Endō Taneki

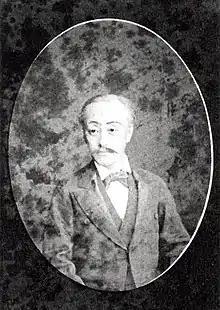
Endō Taneki, post-Meiji restoration

was the 6th (and final) "daimyō" of Mikami Domain in Bakumatsu period Japan. Before the Meiji Restoration, his courtesy title was "Mino-no-kami", "Bizen-no-kami", and "Tajima-no-kami", and his Court rank was Lower Fifth Rank, Junior grade. After the Meiji restoration, he changed his surname to and his final court rank was Third Court rank.